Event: Hurricane Matthew
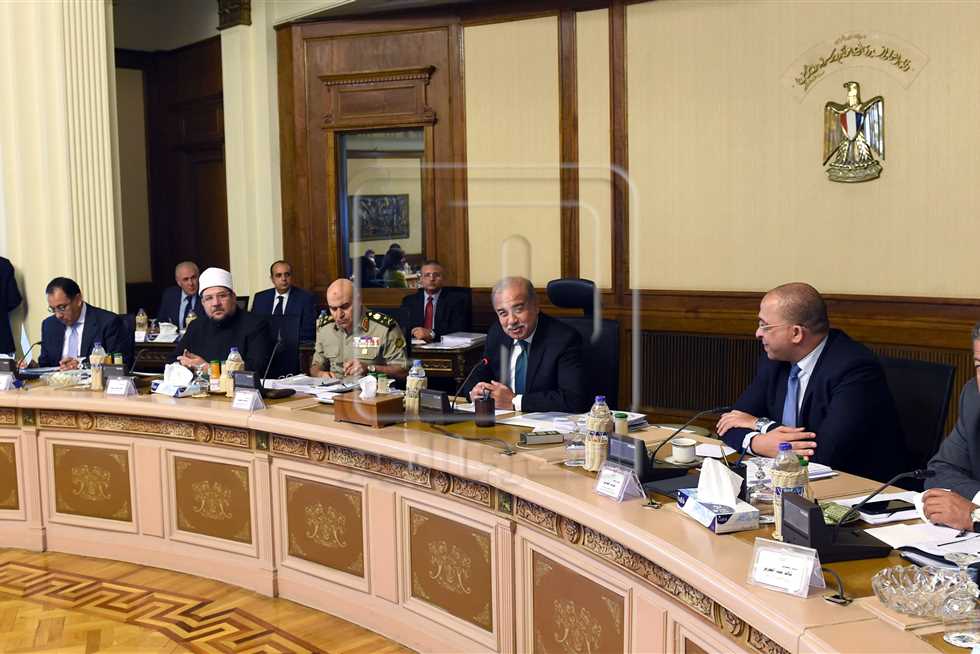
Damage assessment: no_damage